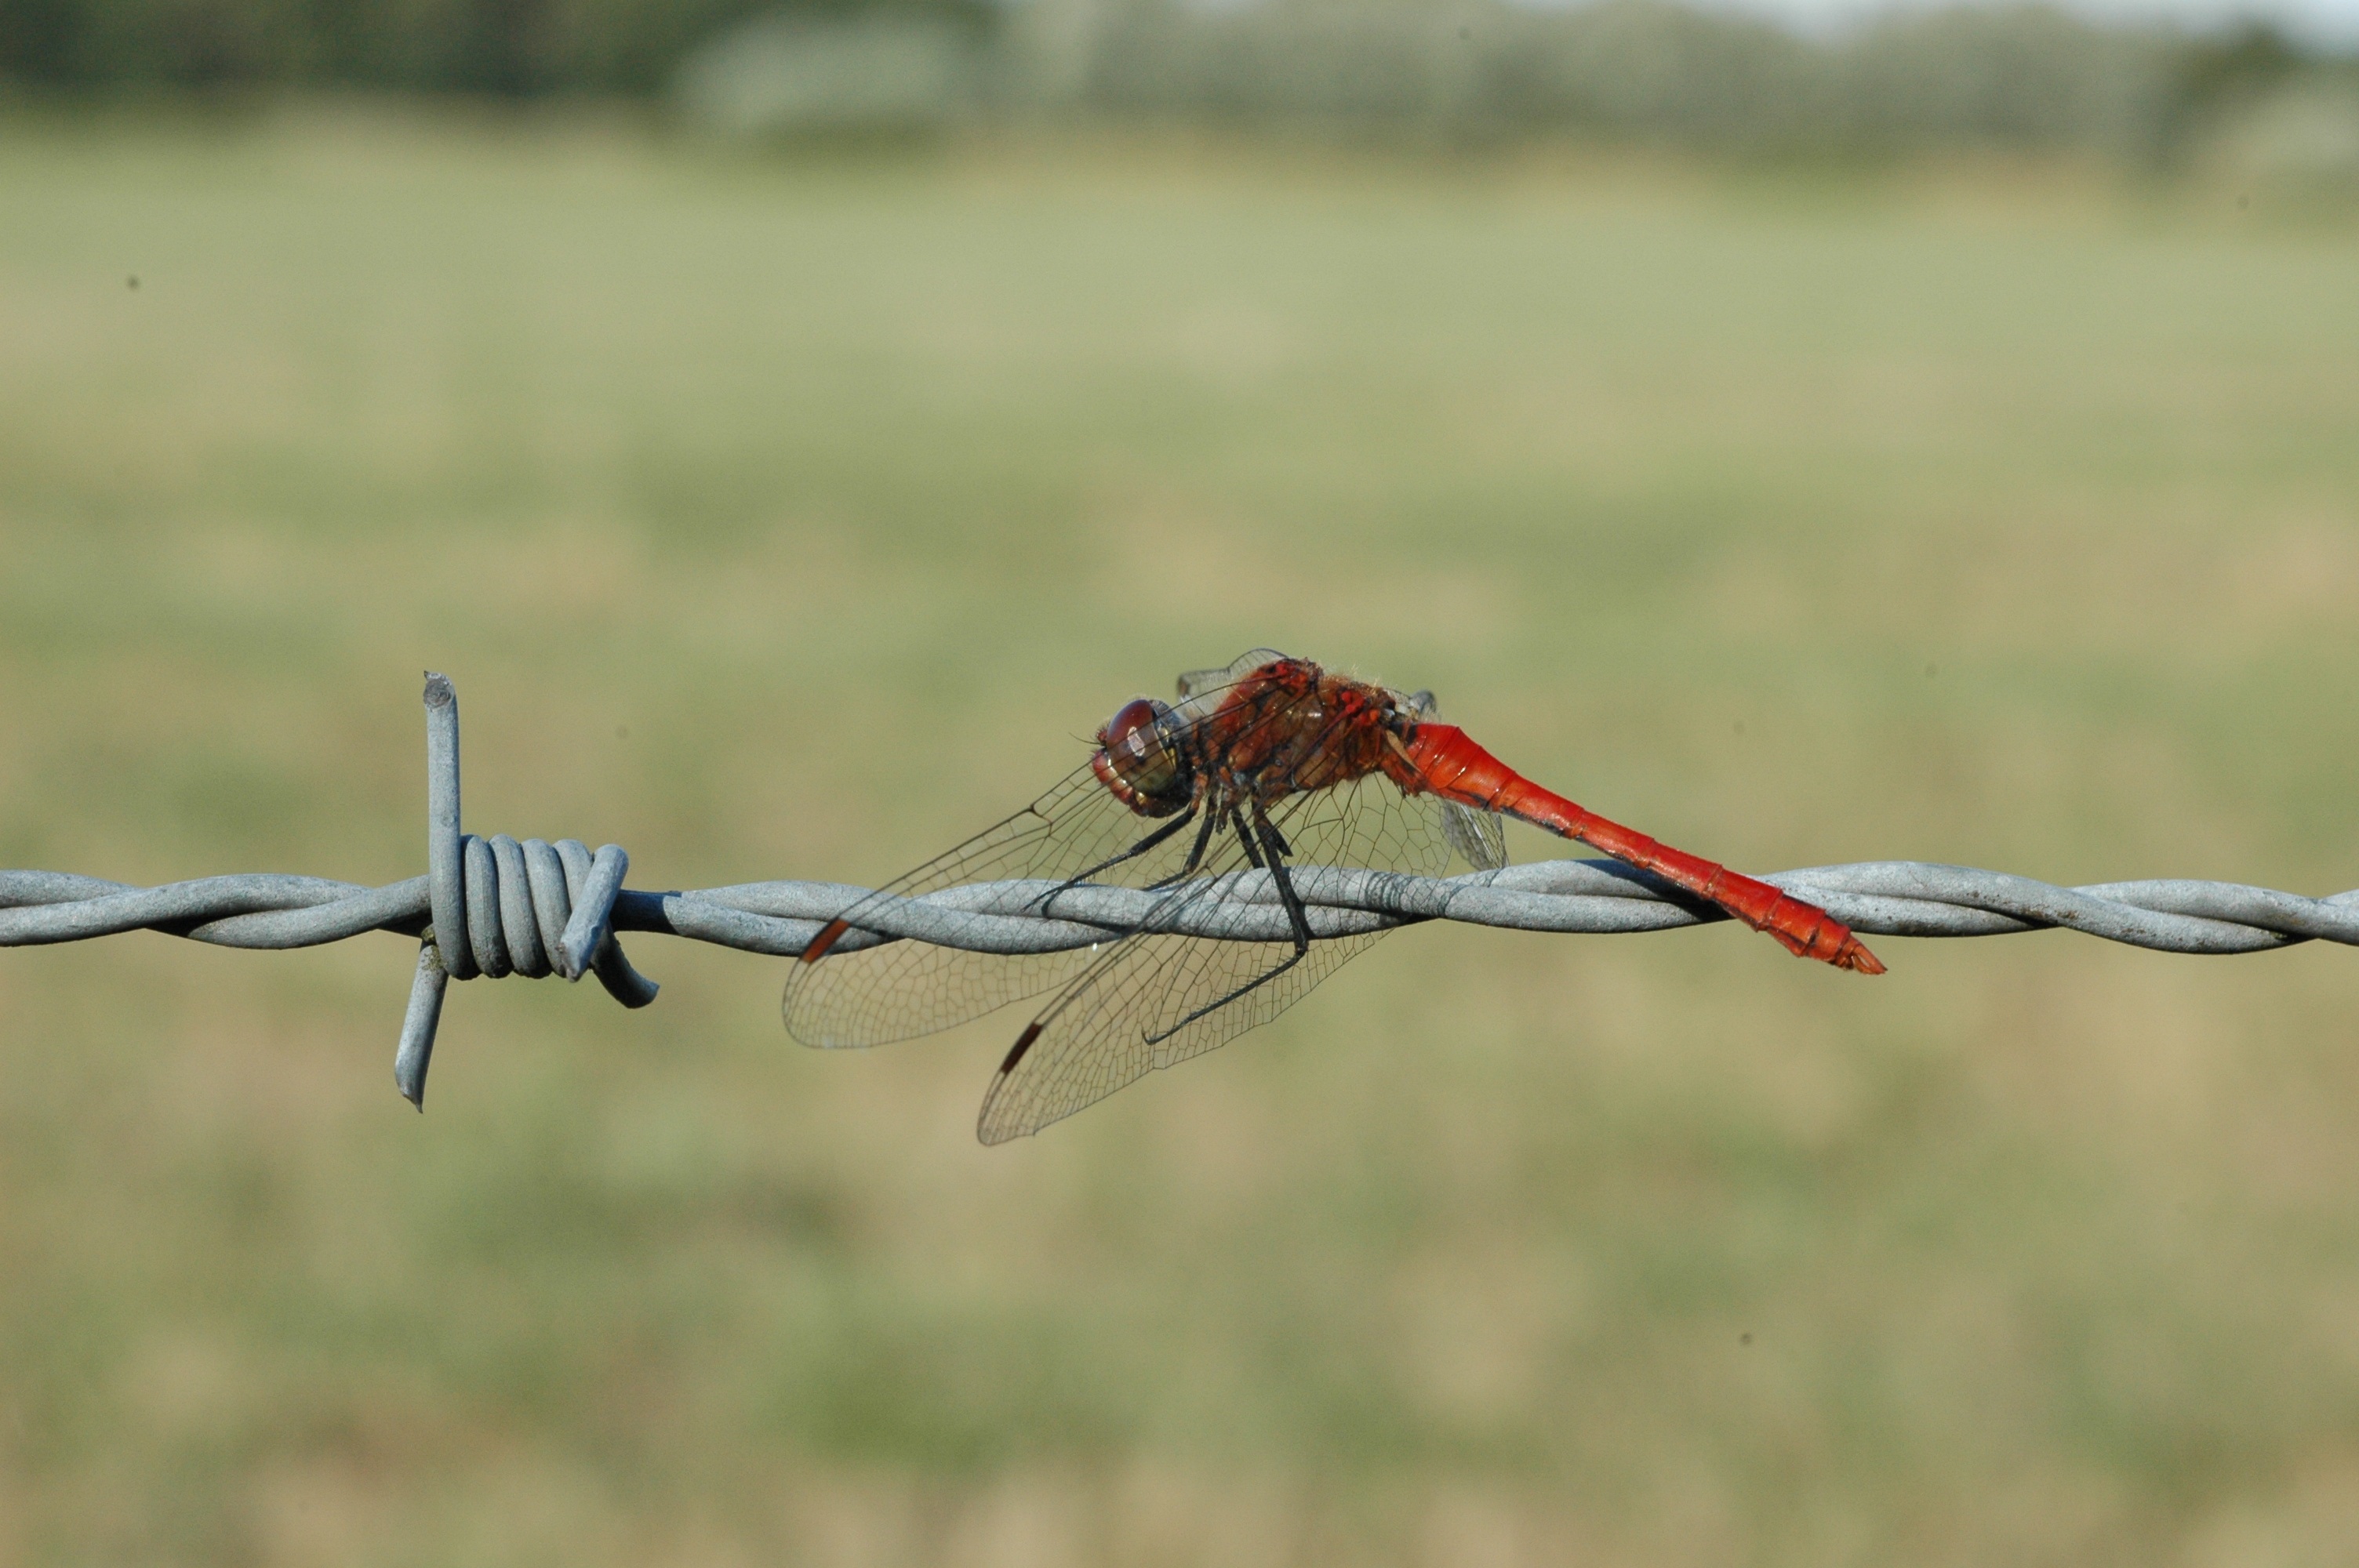
nature, grass, branch, wing, fence, barbed wire, animal, insect, macro, fauna, invertebrate, dragonfly, demoiselle, macro photography, ruddy darter, outdoor structure, wire fencing, home fencing, dragonflies and damseflies